Rara National Park

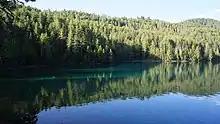
A view of the northern corner of Rara Lake during early morning.

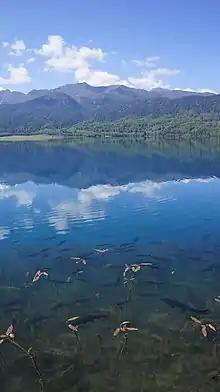
Fishes seen in the clear water of Rara Lake

Rara National Park is a protected area in the Himalayas of Nepal and was established in 1976. Covering an area of in the Mugu and Jumla districts, it is the country's smallest national park. Its main feature is Rara Lake at an altitude of . The park was established to protect the unique flora and fauna of the Humla–Jumla Region of Nepal.